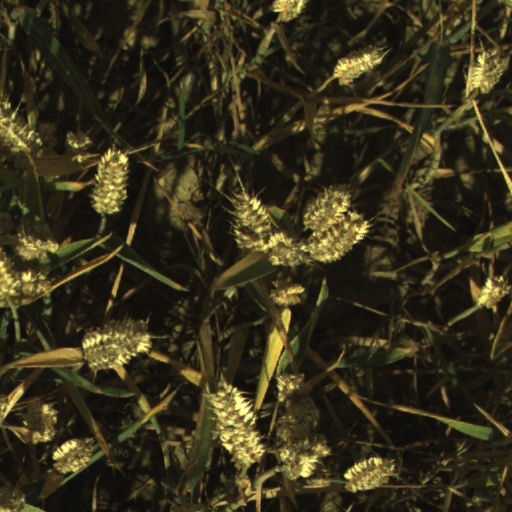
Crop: wheat